Abduwali Muse

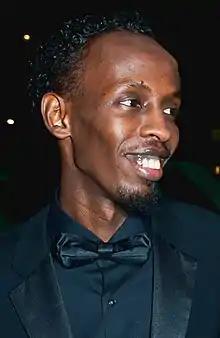
Barkhad Abdi portrayed Muse in "Captain Phillips"

Muse was portrayed by Somali-American actor Barkhad Abdi in the 2013 film "Captain Phillips", a dramatization of the events in 2009, also starring Tom Hanks as the titular character. The film received a nomination for Best Picture, and Abdi was nominated for the Academy Award for Best Supporting Actor for his portrayal of Muse.